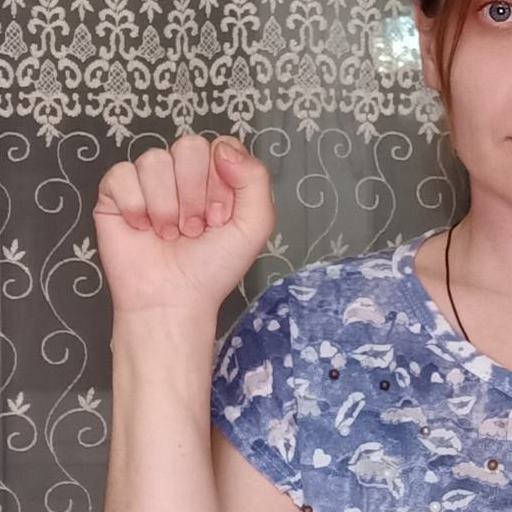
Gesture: fist